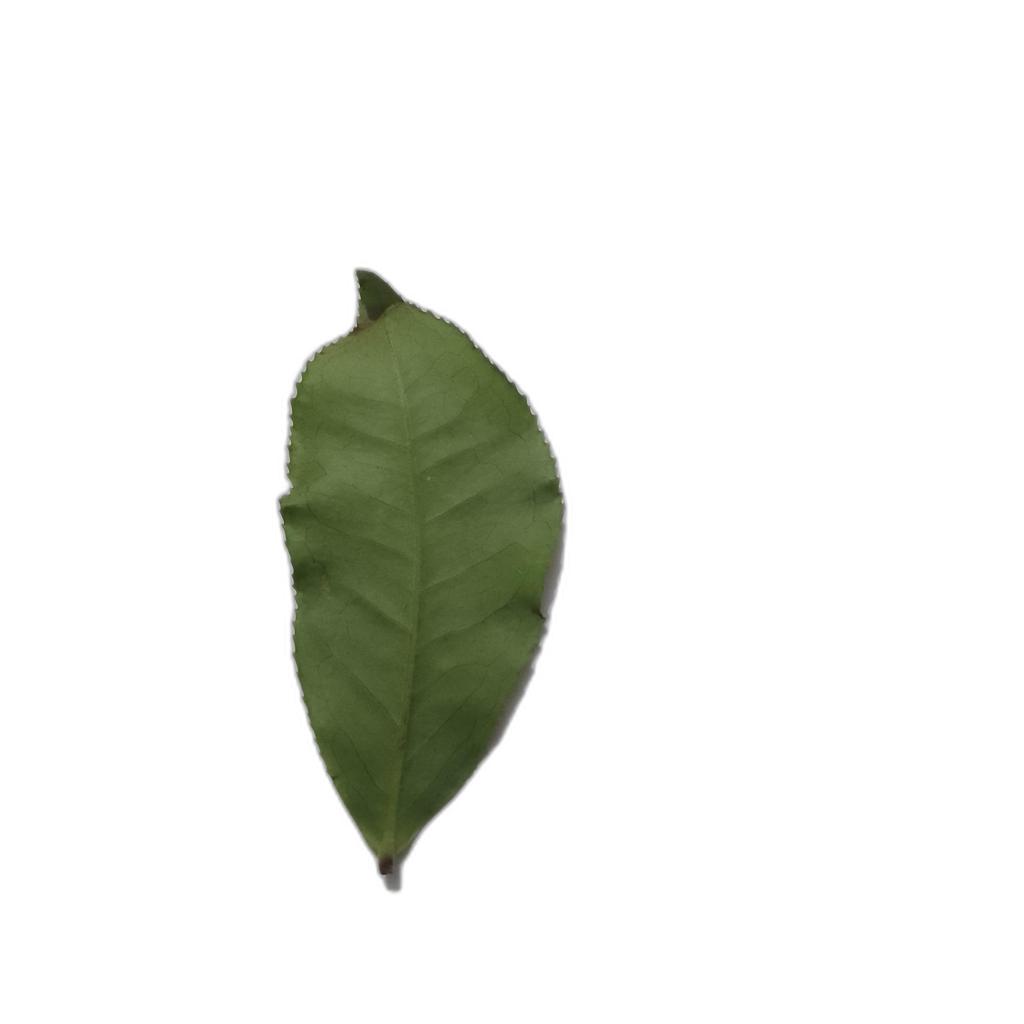
Label: Healthy